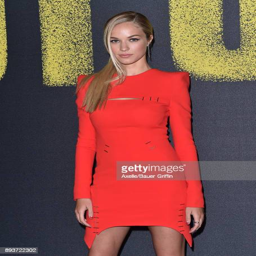
actor arrives at the premiere